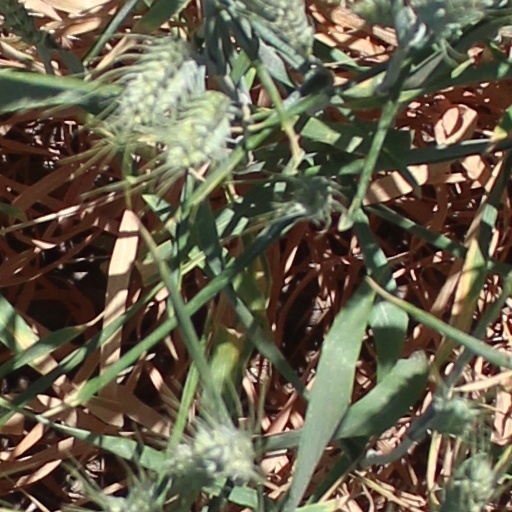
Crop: wheat